Colonsay

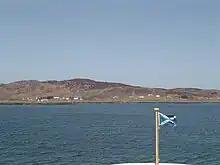
Scalasaig from the Port Askaig ferry

The island has a tiny bookshop specialising in books of local interest; it is also the home of the House of Lochar publishing company specialising in Scottish history. The hotel overlooks the harbour, and there are also a cafe and bakery, a shop and post office. Colonsay's best known beach, Kiloran Bay, is a vast stretch of golden sands and draws locals and tourists alike while maintaining an isolated and peaceful atmosphere.